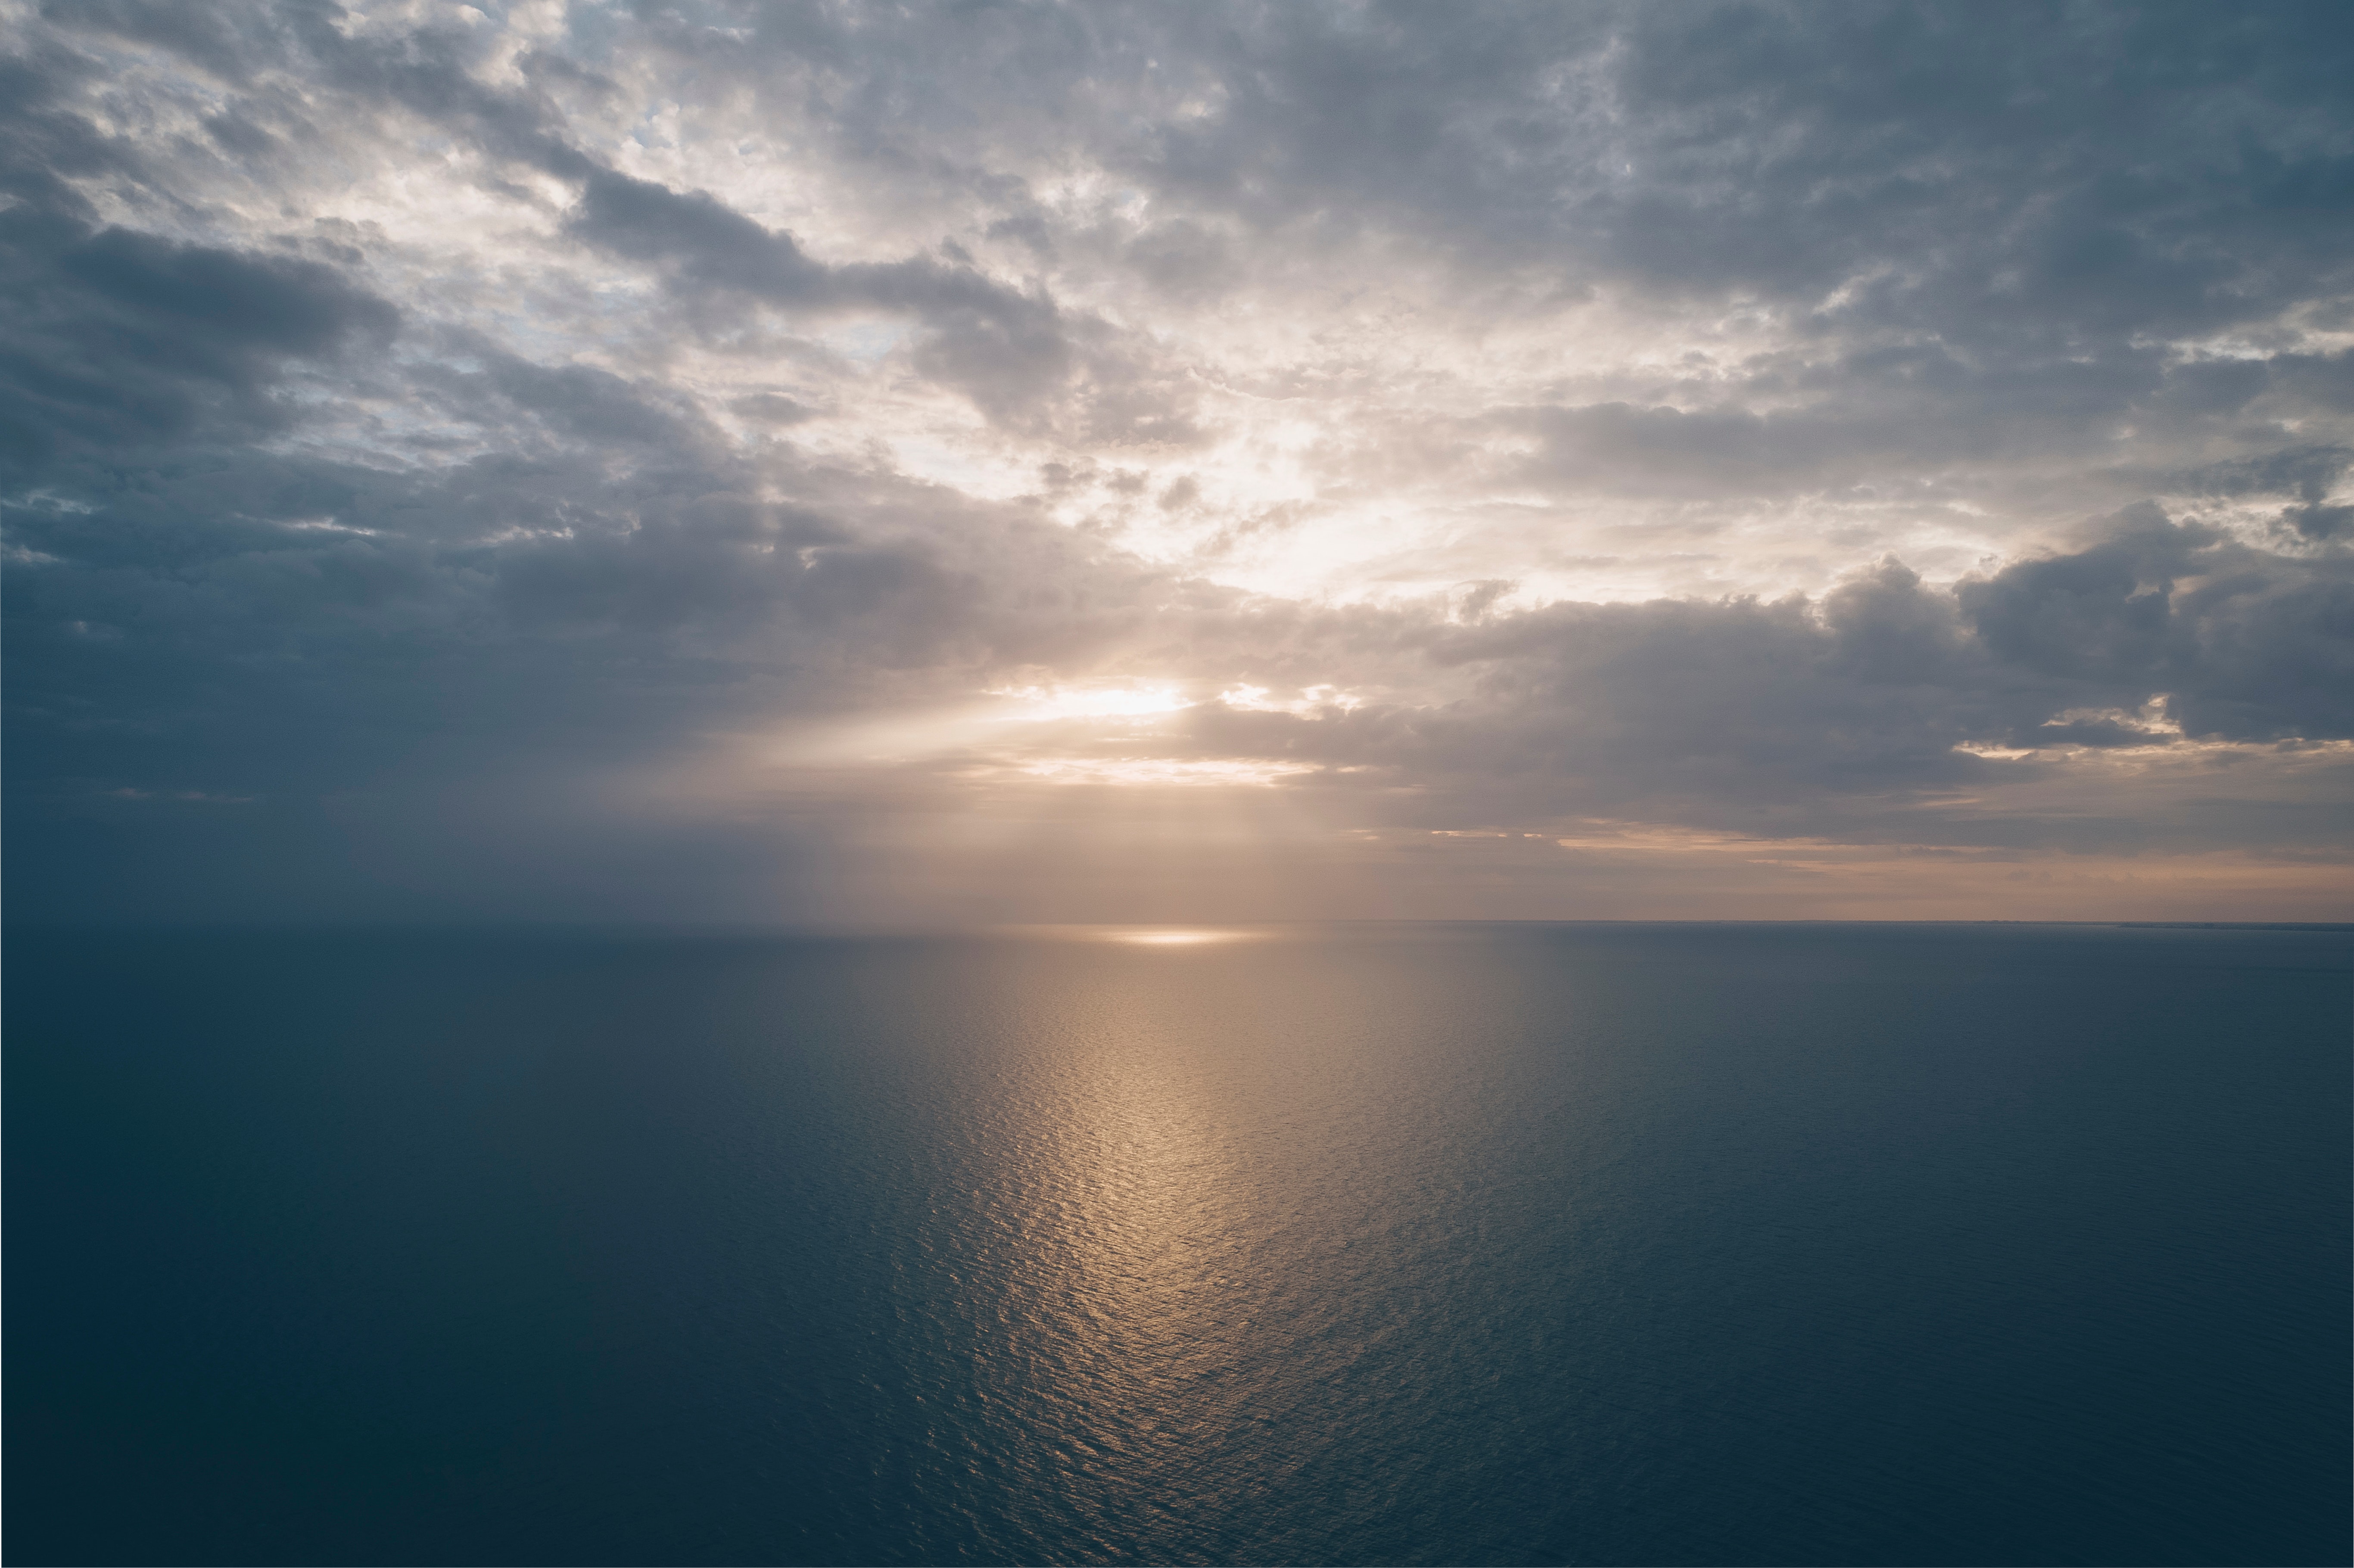
sky, horizon, cloud, blue, sea, water, nature, daytime, atmosphere, ocean, calm, light, sunlight, water resources, atmospheric phenomenon, morning, sound, reflection, evening, sunrise, sunset, landscape, cumulus, coast, dawn, meteorological phenomenon, dusk, photography, sun, vacation, lake, channel, wave